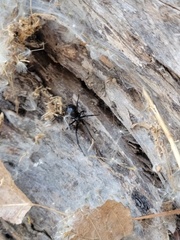
Species: Lactrodectus_hesperus